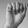
ASL letter: A